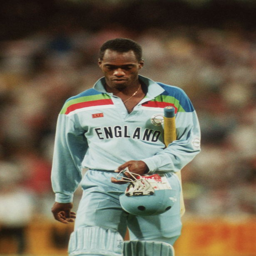
cricket player is out for a duck off the first ball during the final against cricket team